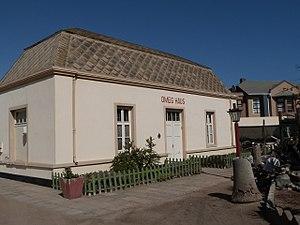
Cet article recense les monuments protégés au titre de monument national de Namibie. La Namibie compte 125 sites et monuments protégés ; 3 monuments ont été déprotégés.